Silvestri camera

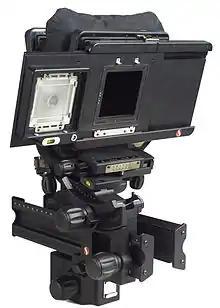
S5 micron camera with sliding back adapter for high resolution digital backs (2006).

Designed for studio photography, it has full micrometric movements. All the parts related to lenses and backs are interchangeable. The lenses are on board or bayonet, le lens boards are flat or recessed, and the lenses have no need for a helical focusing mount. The backs and their accessories are in common with the Bicam system. The bellows are interchangeable. The peculiarity of the S5 micron is to be built on two separate shifting blocks that do not interfere between them allowing the two standards to get to touching. This characteristic makes it possible to use extremely wide-angle lenses and to perform adjustment movements otherwise impossible. The S5 camera was published in the ADI Index 2005 for the industrial design award the Compasso d'Oro.